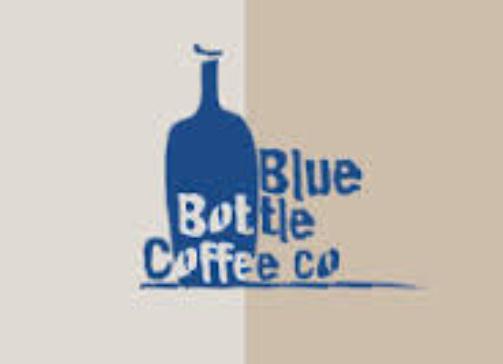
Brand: Blue Bottle Coffee Company
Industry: Food